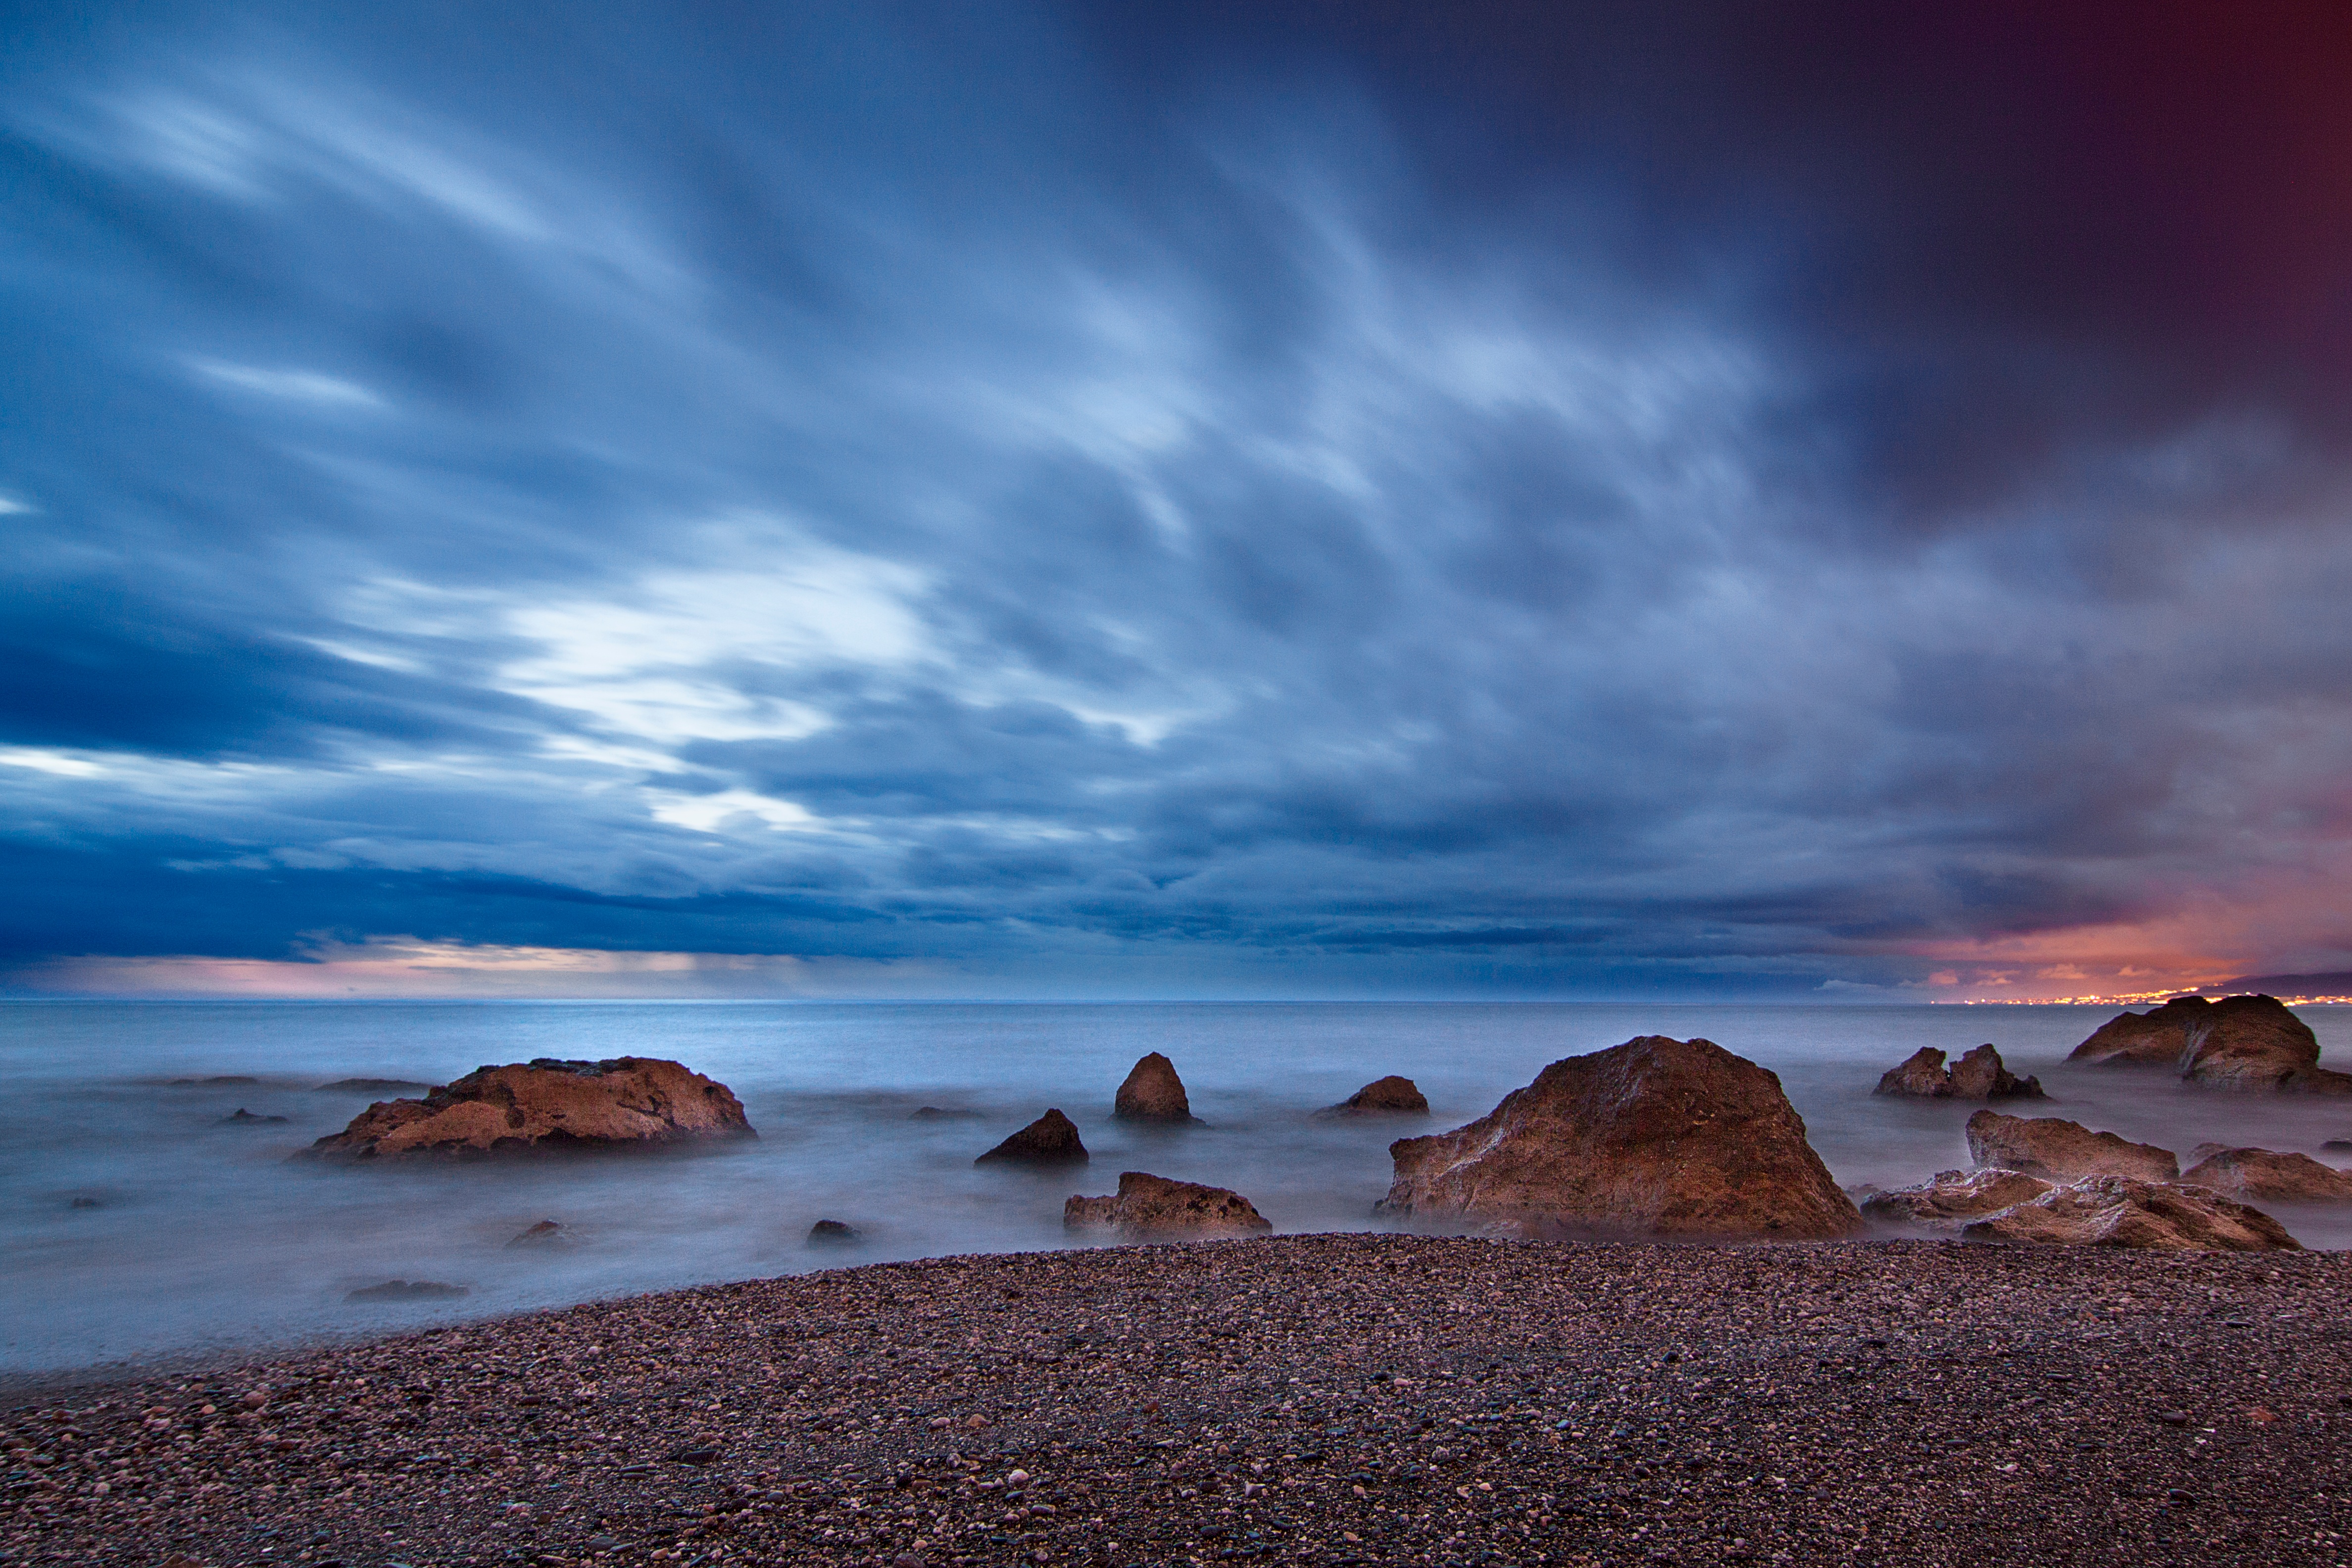
beach, landscape, sea, coast, sand, rock, ocean, horizon, cloud, sky, sunrise, sunset, sunlight, morning, shore, wave, dawn, dusk, evening, bay, material, body of water, beachshore, gravel, cape, meteorological phenomenon, wind wave